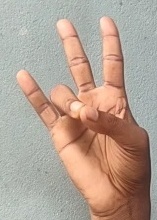
ASL sign: 7